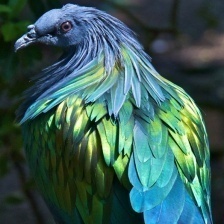
Species: NICOBAR PIGEON
Scientific name: CALOENAS NICOBARICA